Describe the emotion expressed in this image:  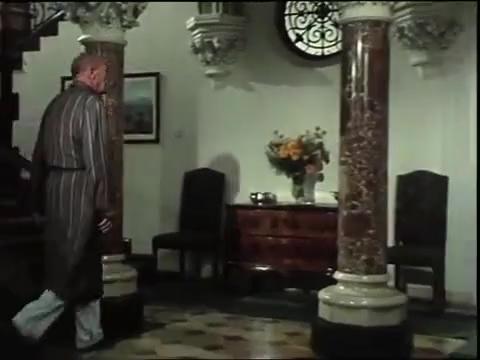
This person displays Suffering, valence and arousal with high intensity.